Algoma Eastern Railway

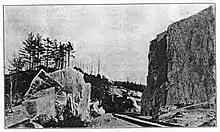
Construction of the mainline through a rock cut near Whitefish Falls in 1913.

The original rails used for Manitoulin and North Shore Railway tracks were 60-pound steel rails, which were laid from Sudbury for 14 miles up to Gertrude, with a three-track yard in Sudbury for train depot operations. By 1910, the M&NS had switched to using 80-pound rails.